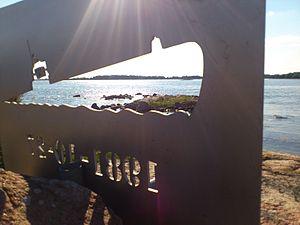
Le sous-marin soviétique S-363 était un sous-marin rangé par l'OTAN dans la classe Whiskey, appartenant à la flotte de la Baltique de la Marine soviétique. Il devint célèbre sous la désignation U 137 lorsqu'il s'échoua le 27 octobre 1981 sur la côte sud de la Suède, à environ 10 km de Karlskrona, l'une des principales bases navales suédoises. U137 est l'appellation non officielle donnée par les Suédois au sous-marin ; les Soviétiques, considérant le nom de la plupart de leurs sous-marins comme un secret militaire, ne révélèrent pas le nom du bâtiment à l'époque. L'incident international qui s'ensuivit fut baptisé par la presse anglo-saxonne comme le Whiskey on the rocks incident.